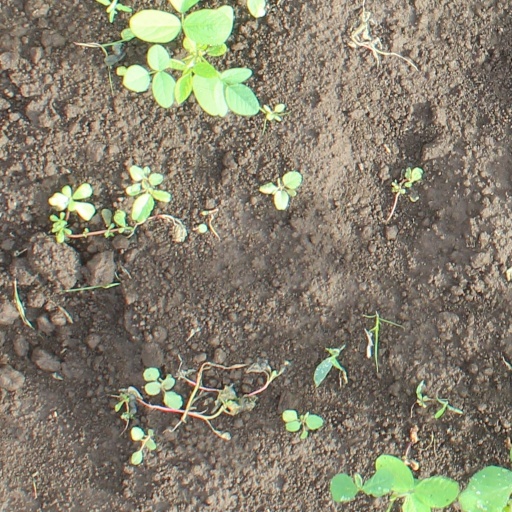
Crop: soybean